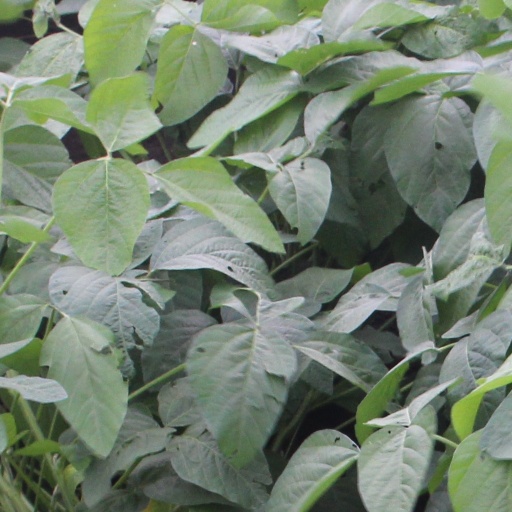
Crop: soybean